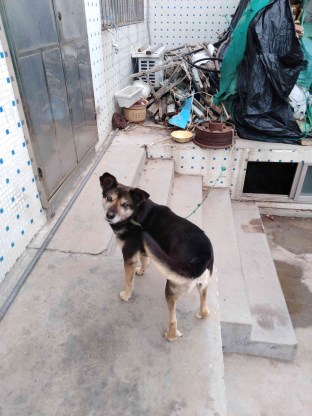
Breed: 3336-n000121-chinese_rural_dog